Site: brandenburg
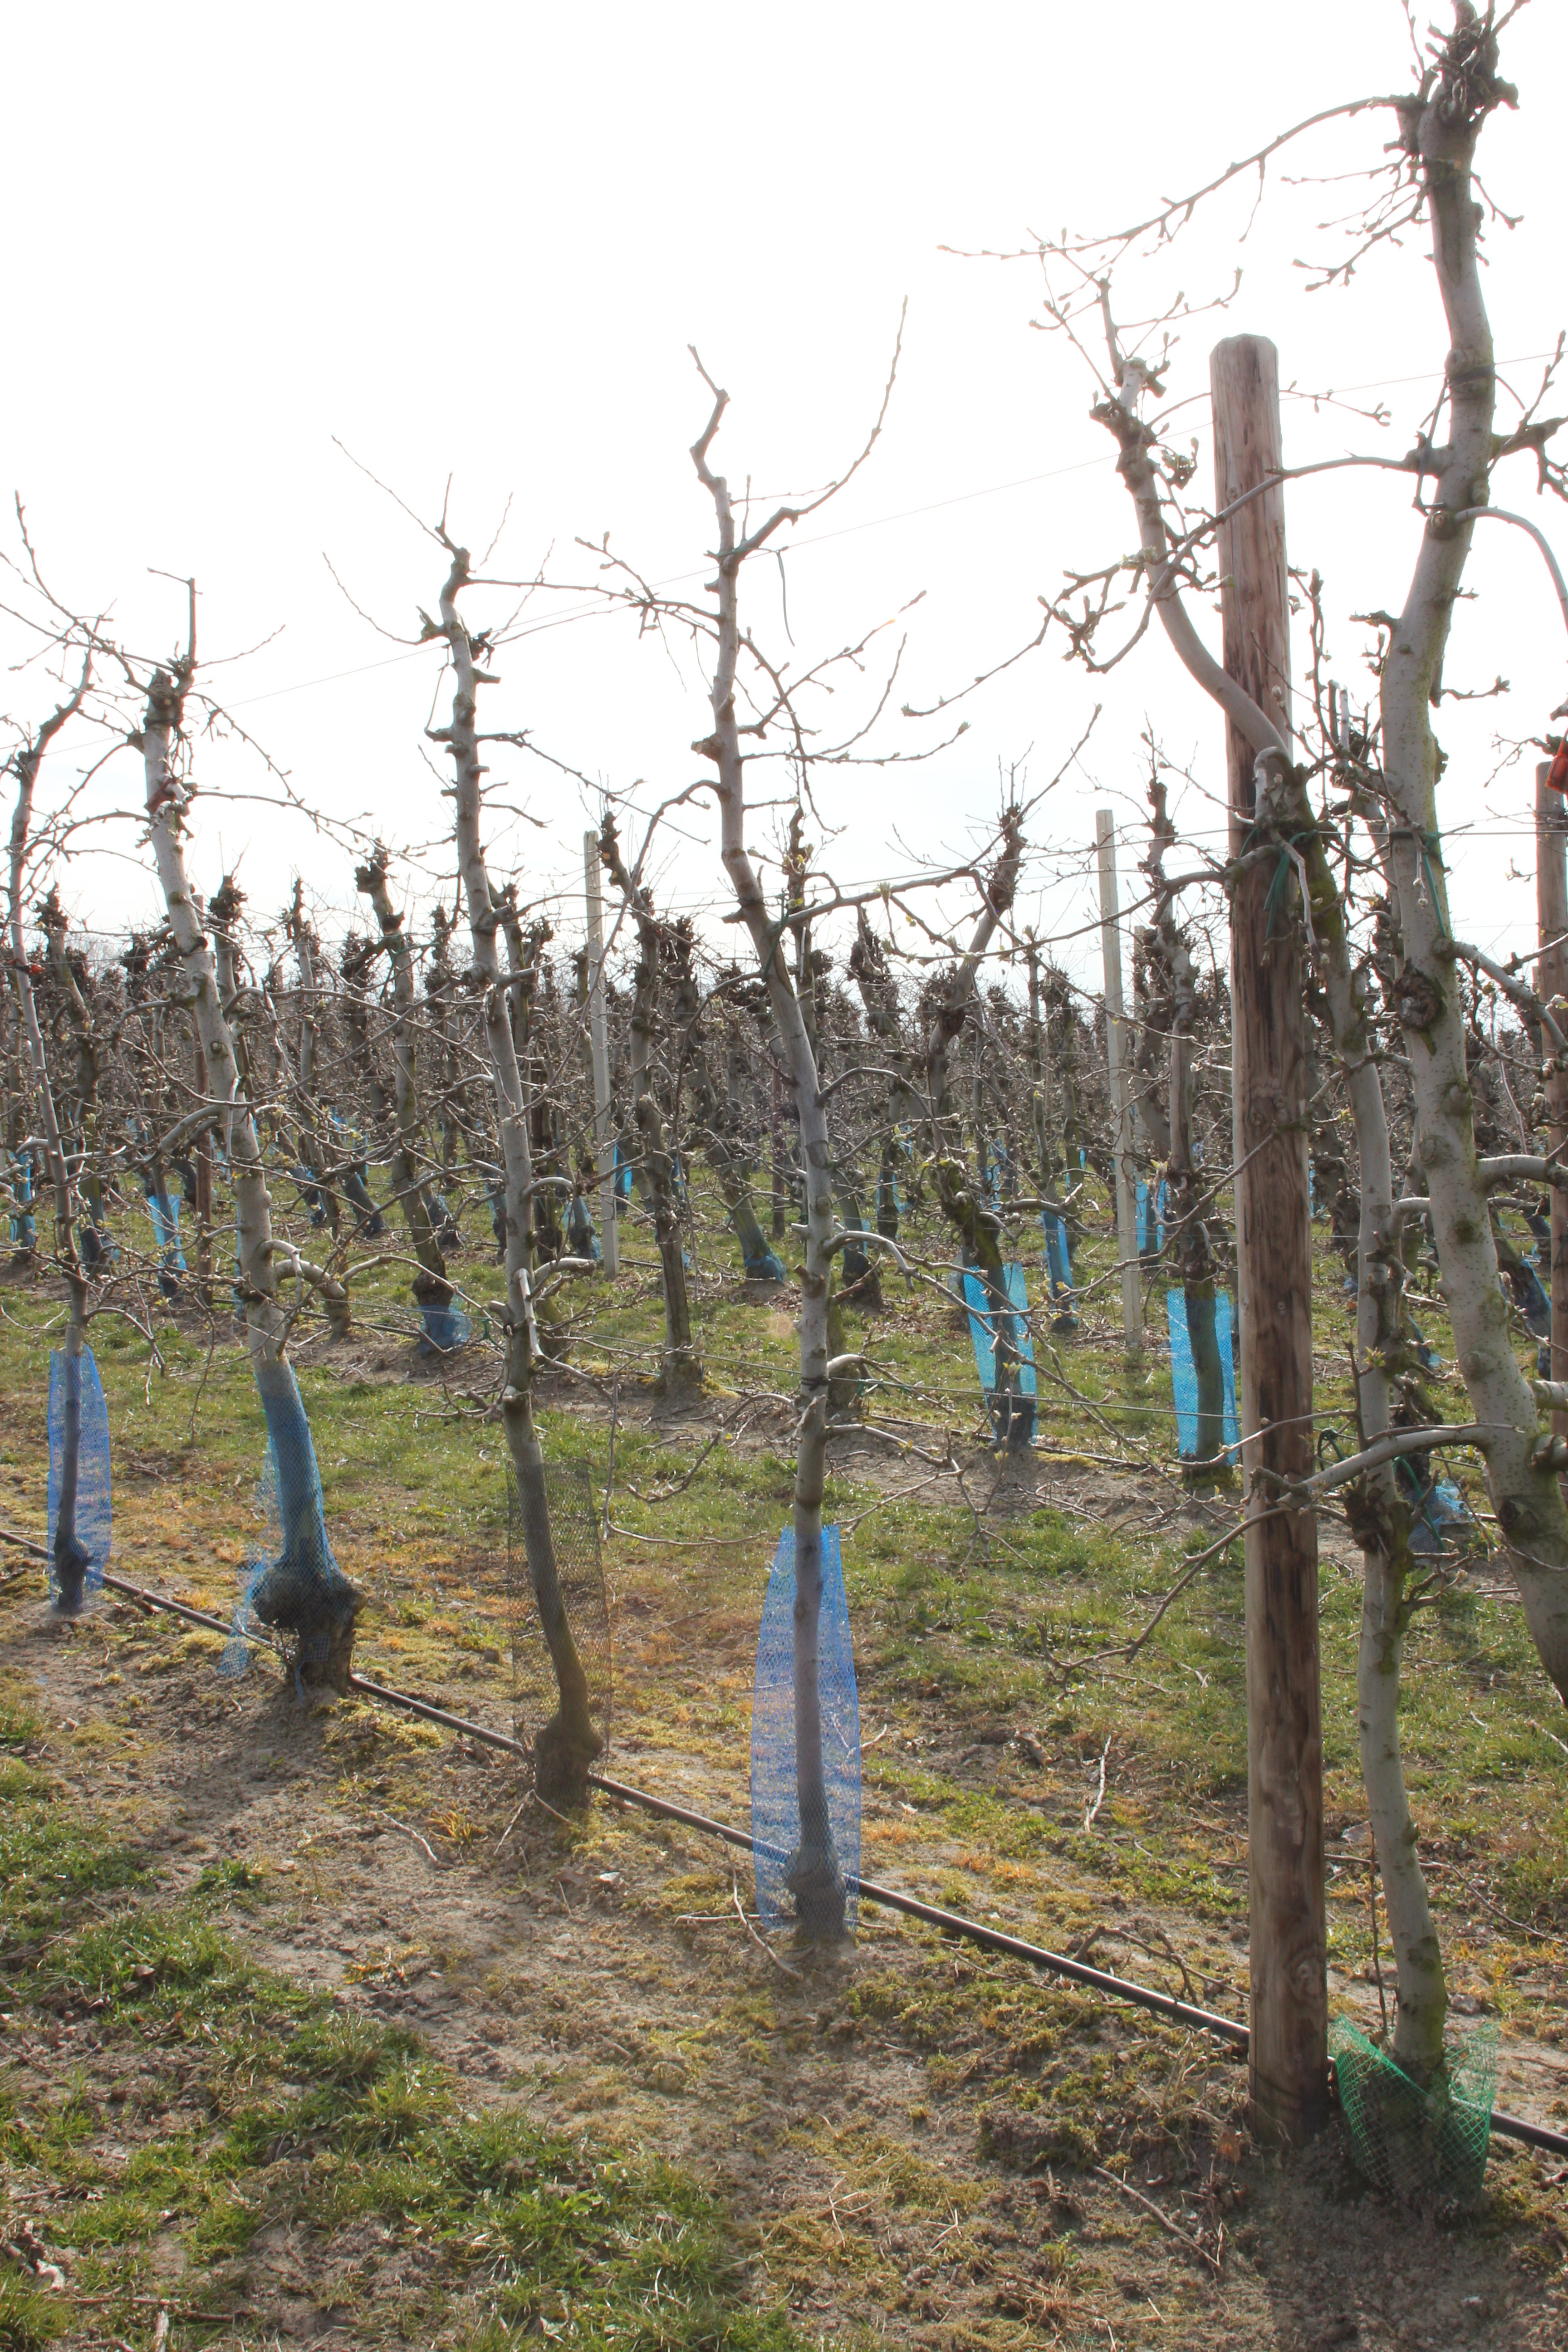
Growth stage (BBCH 54): Inflorescence emergence